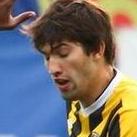
Age: 21